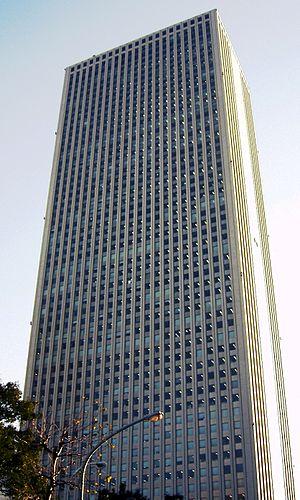
Credit Saison Co., Ltd., communément appelée Credit Saison ou simplement Saison, est une société de services financiers japonaise affiliée à Mizuho Financial Group. Fondé en 1946, Credit Saison est le troisième plus grand émetteur de cartes de crédit avec plus de 20 millions de détenteurs de carte au Japon, derrière le Japan Credit Bureau et Visa Japan.